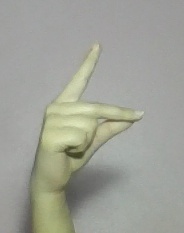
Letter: ta